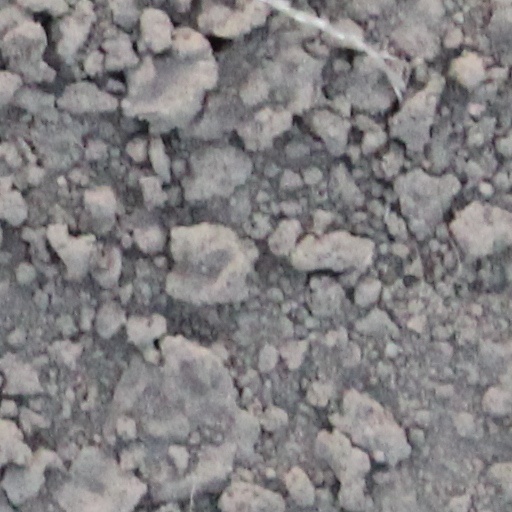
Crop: wheat